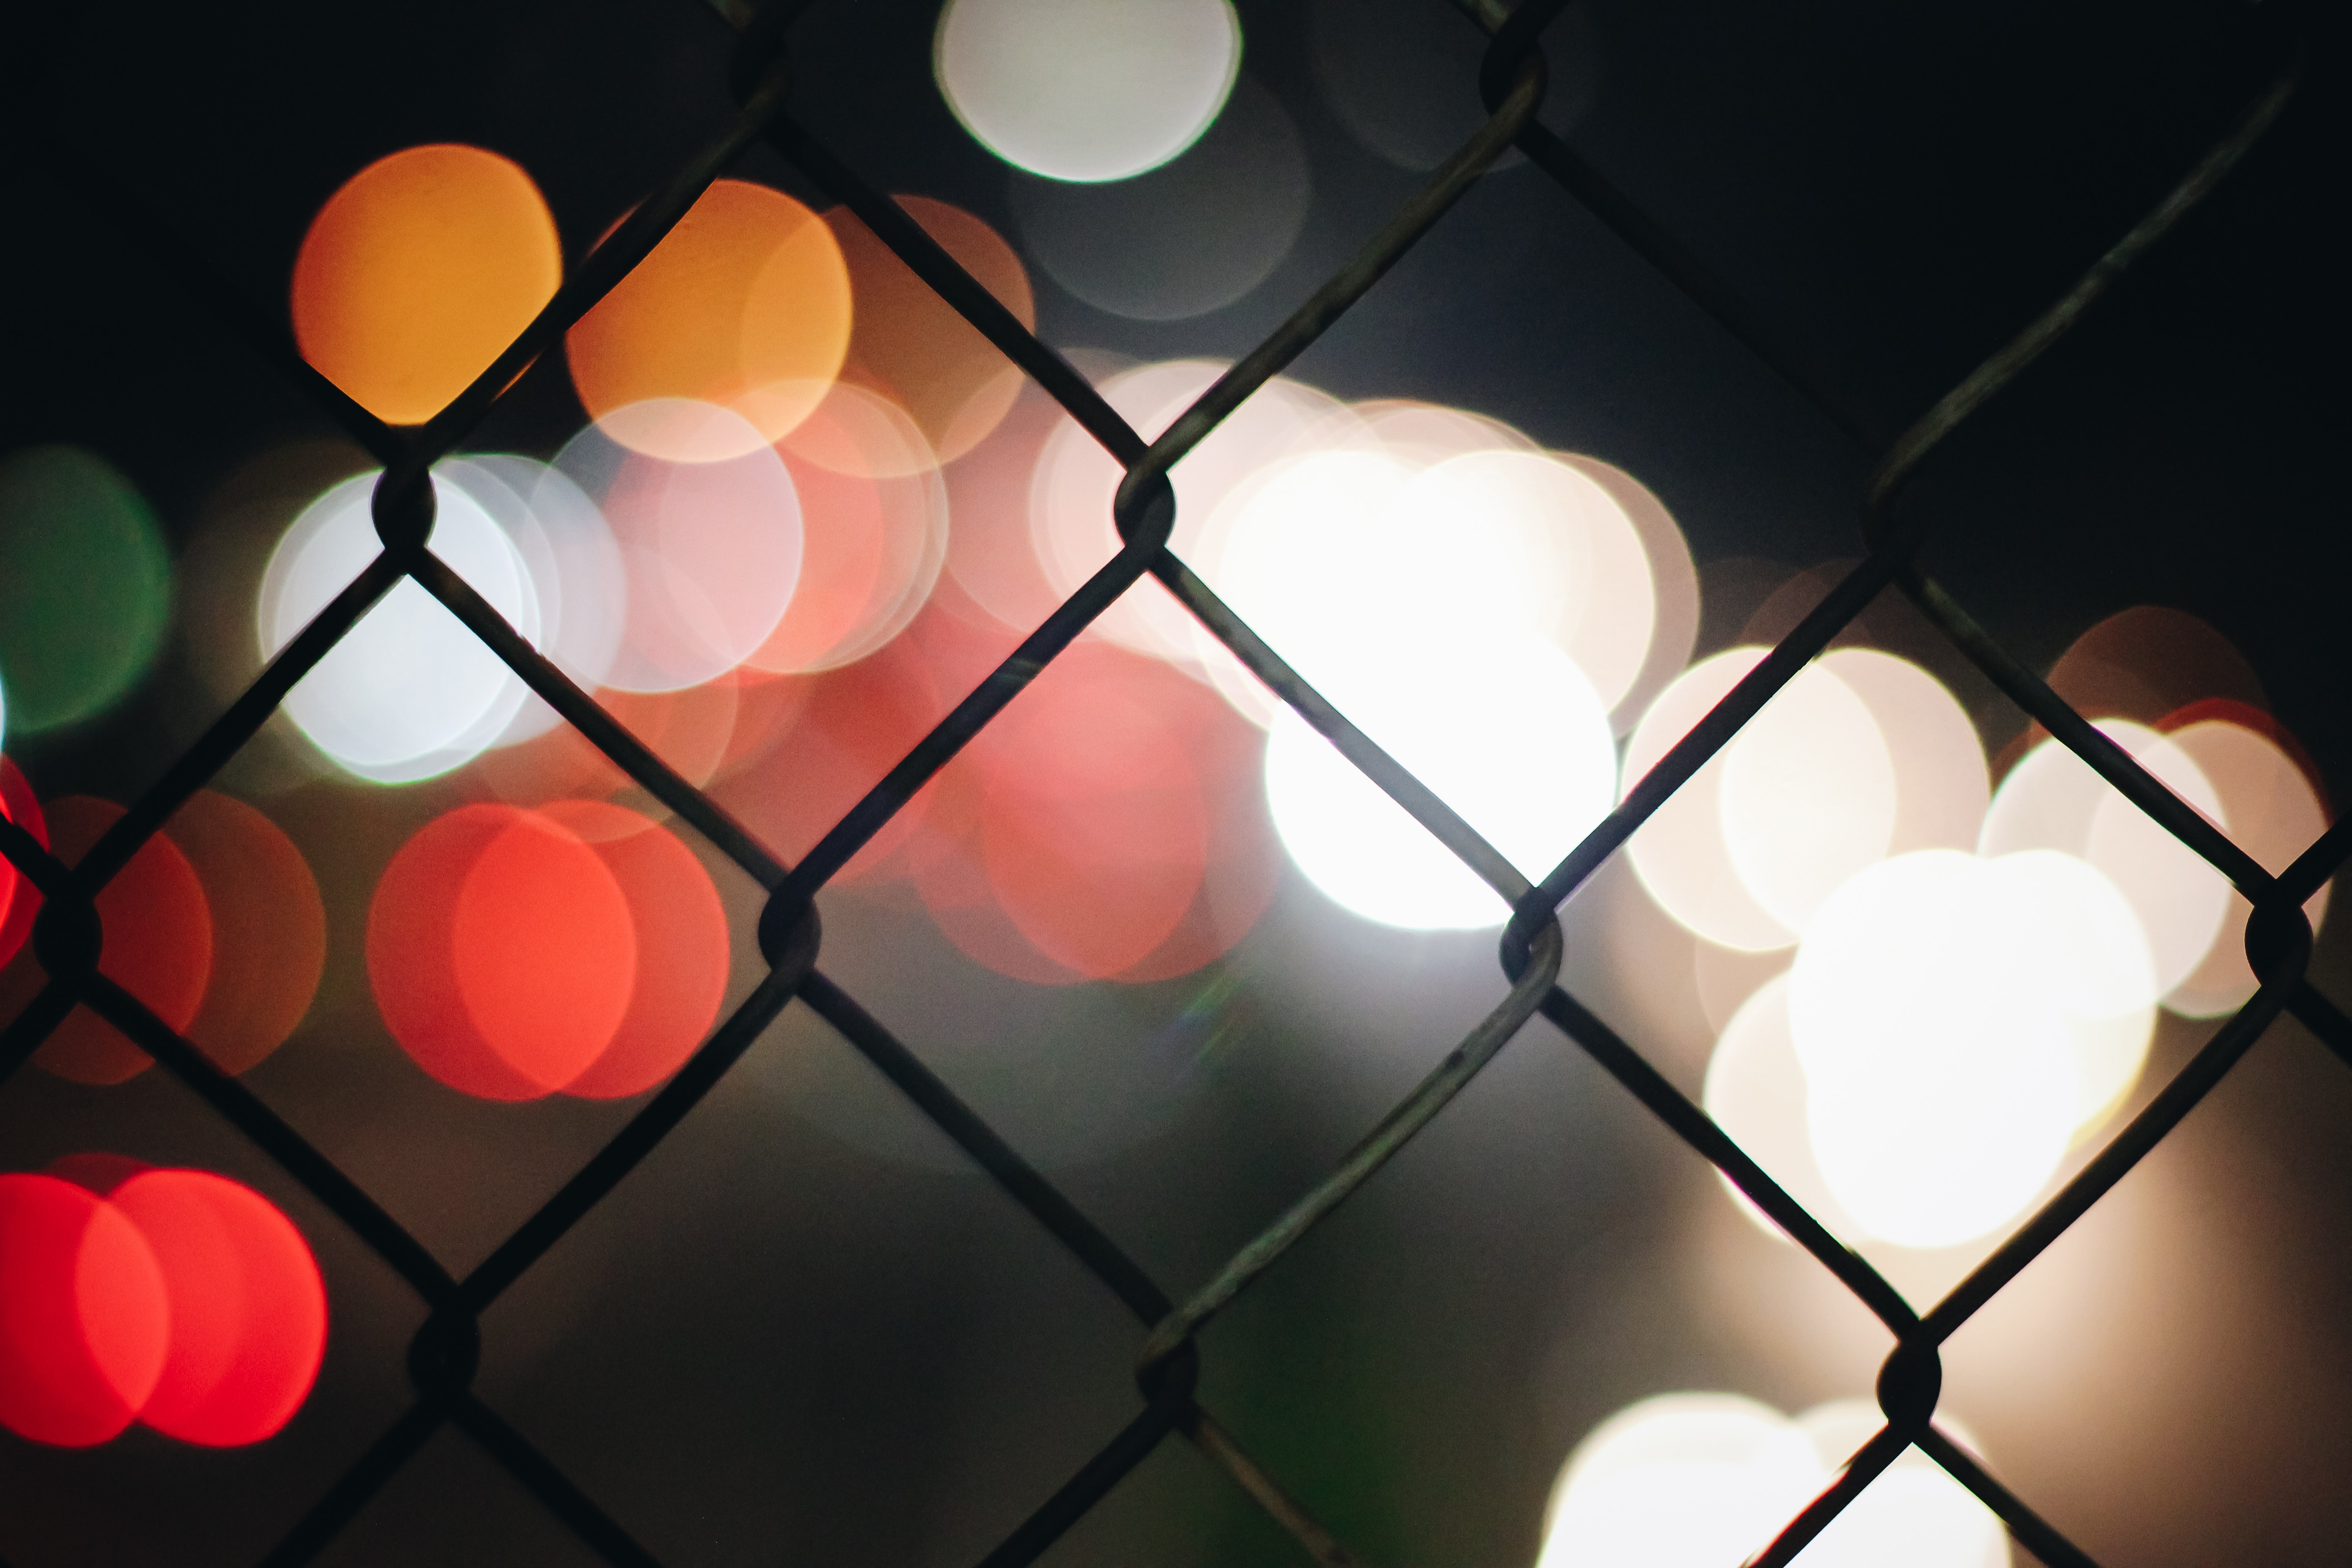
light, red, lighting, yellow, orange, sky, line, design, architecture, Tints and shades, Material property, night, ceiling, lighting accessory, window, glass, circle, pattern, interior design, metal